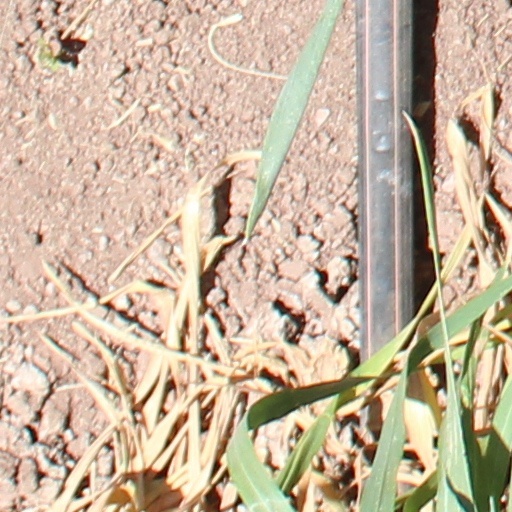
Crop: wheat